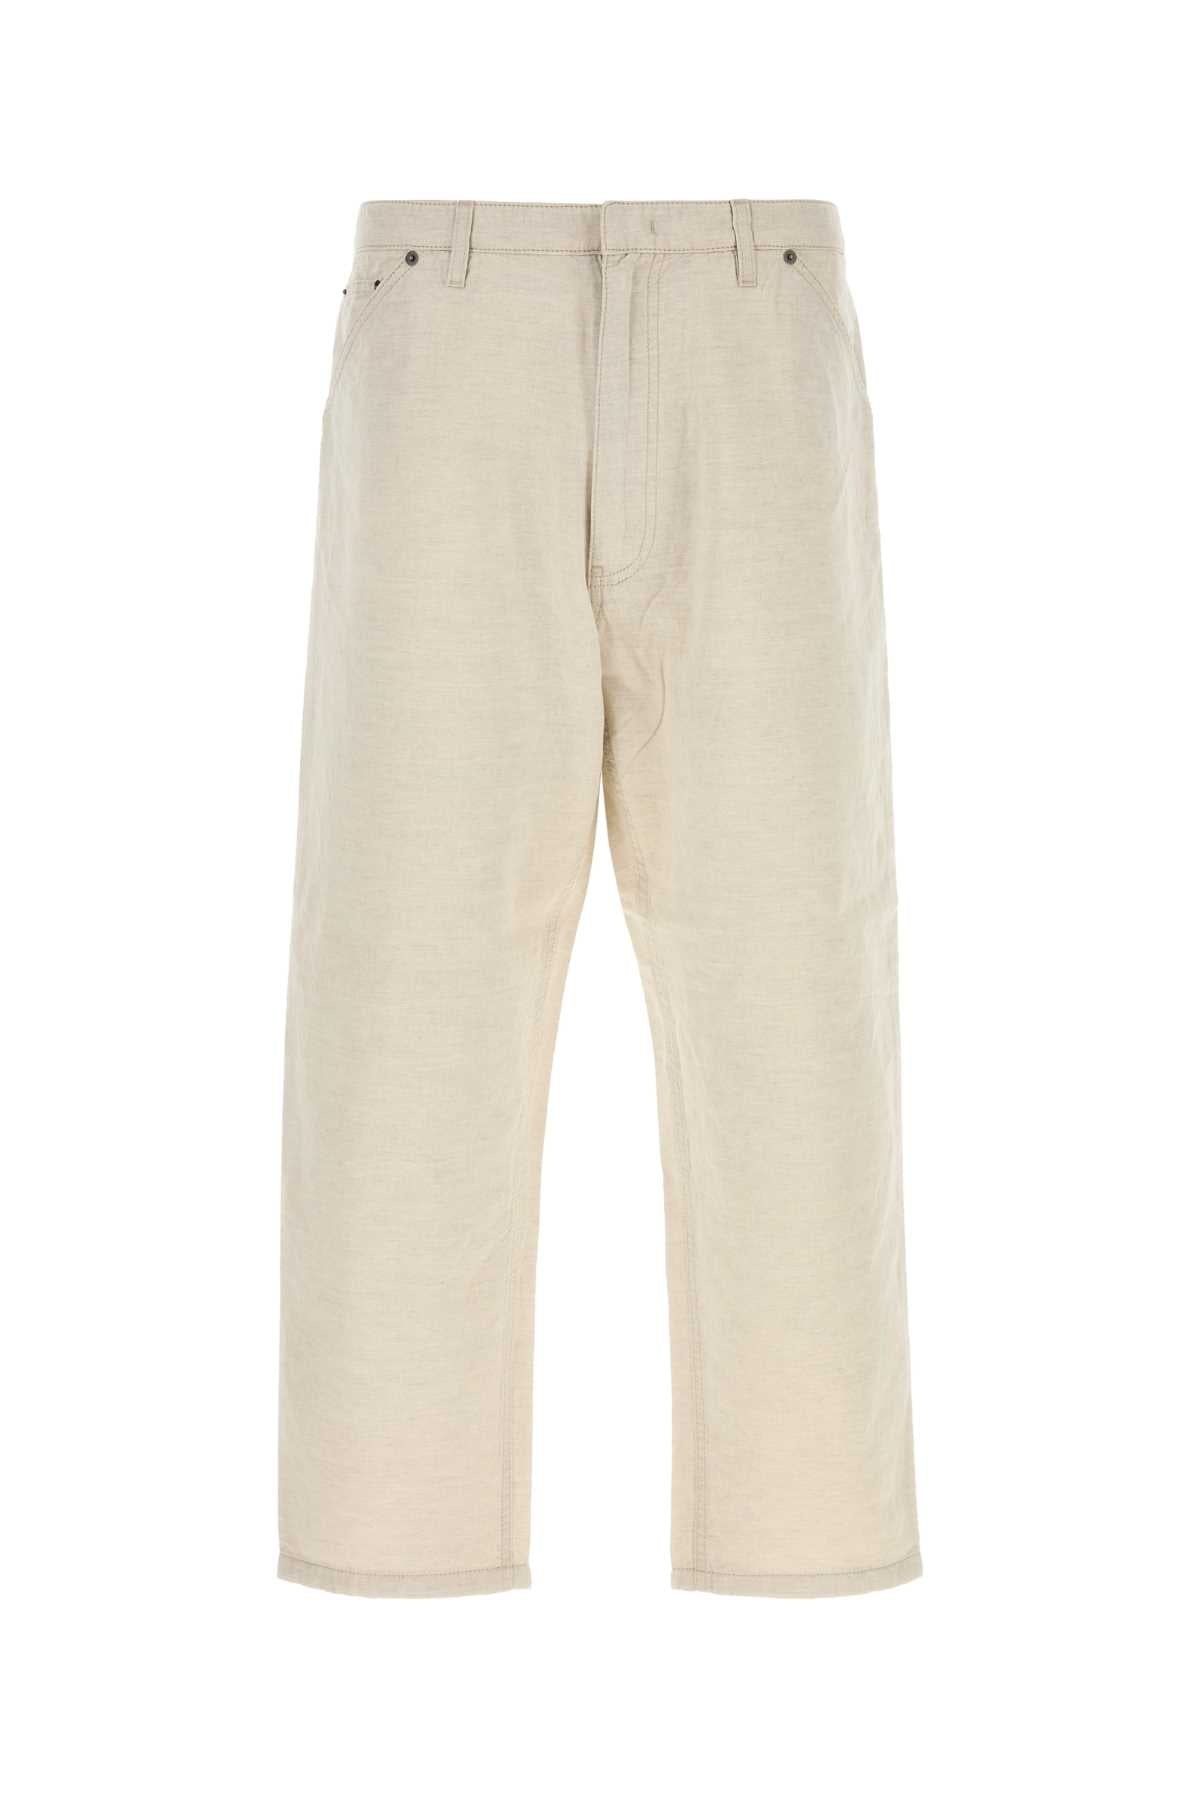
PRADA Chic Chambray Pants for Men
Sleek and modern design, perfect for everyday wear Crafted from a premium blend of 65% cotton and 35% linen for comfort and breathability Versatile enough to dress up or down, suited for any occasion Features a tailored fit that flatters a variety of body types Ideal for the Fall/Winter season, keeping you stylish and warm
Brand: Solira Bags
Category: Apparel & Accessories > Clothing > Pants > Chinos